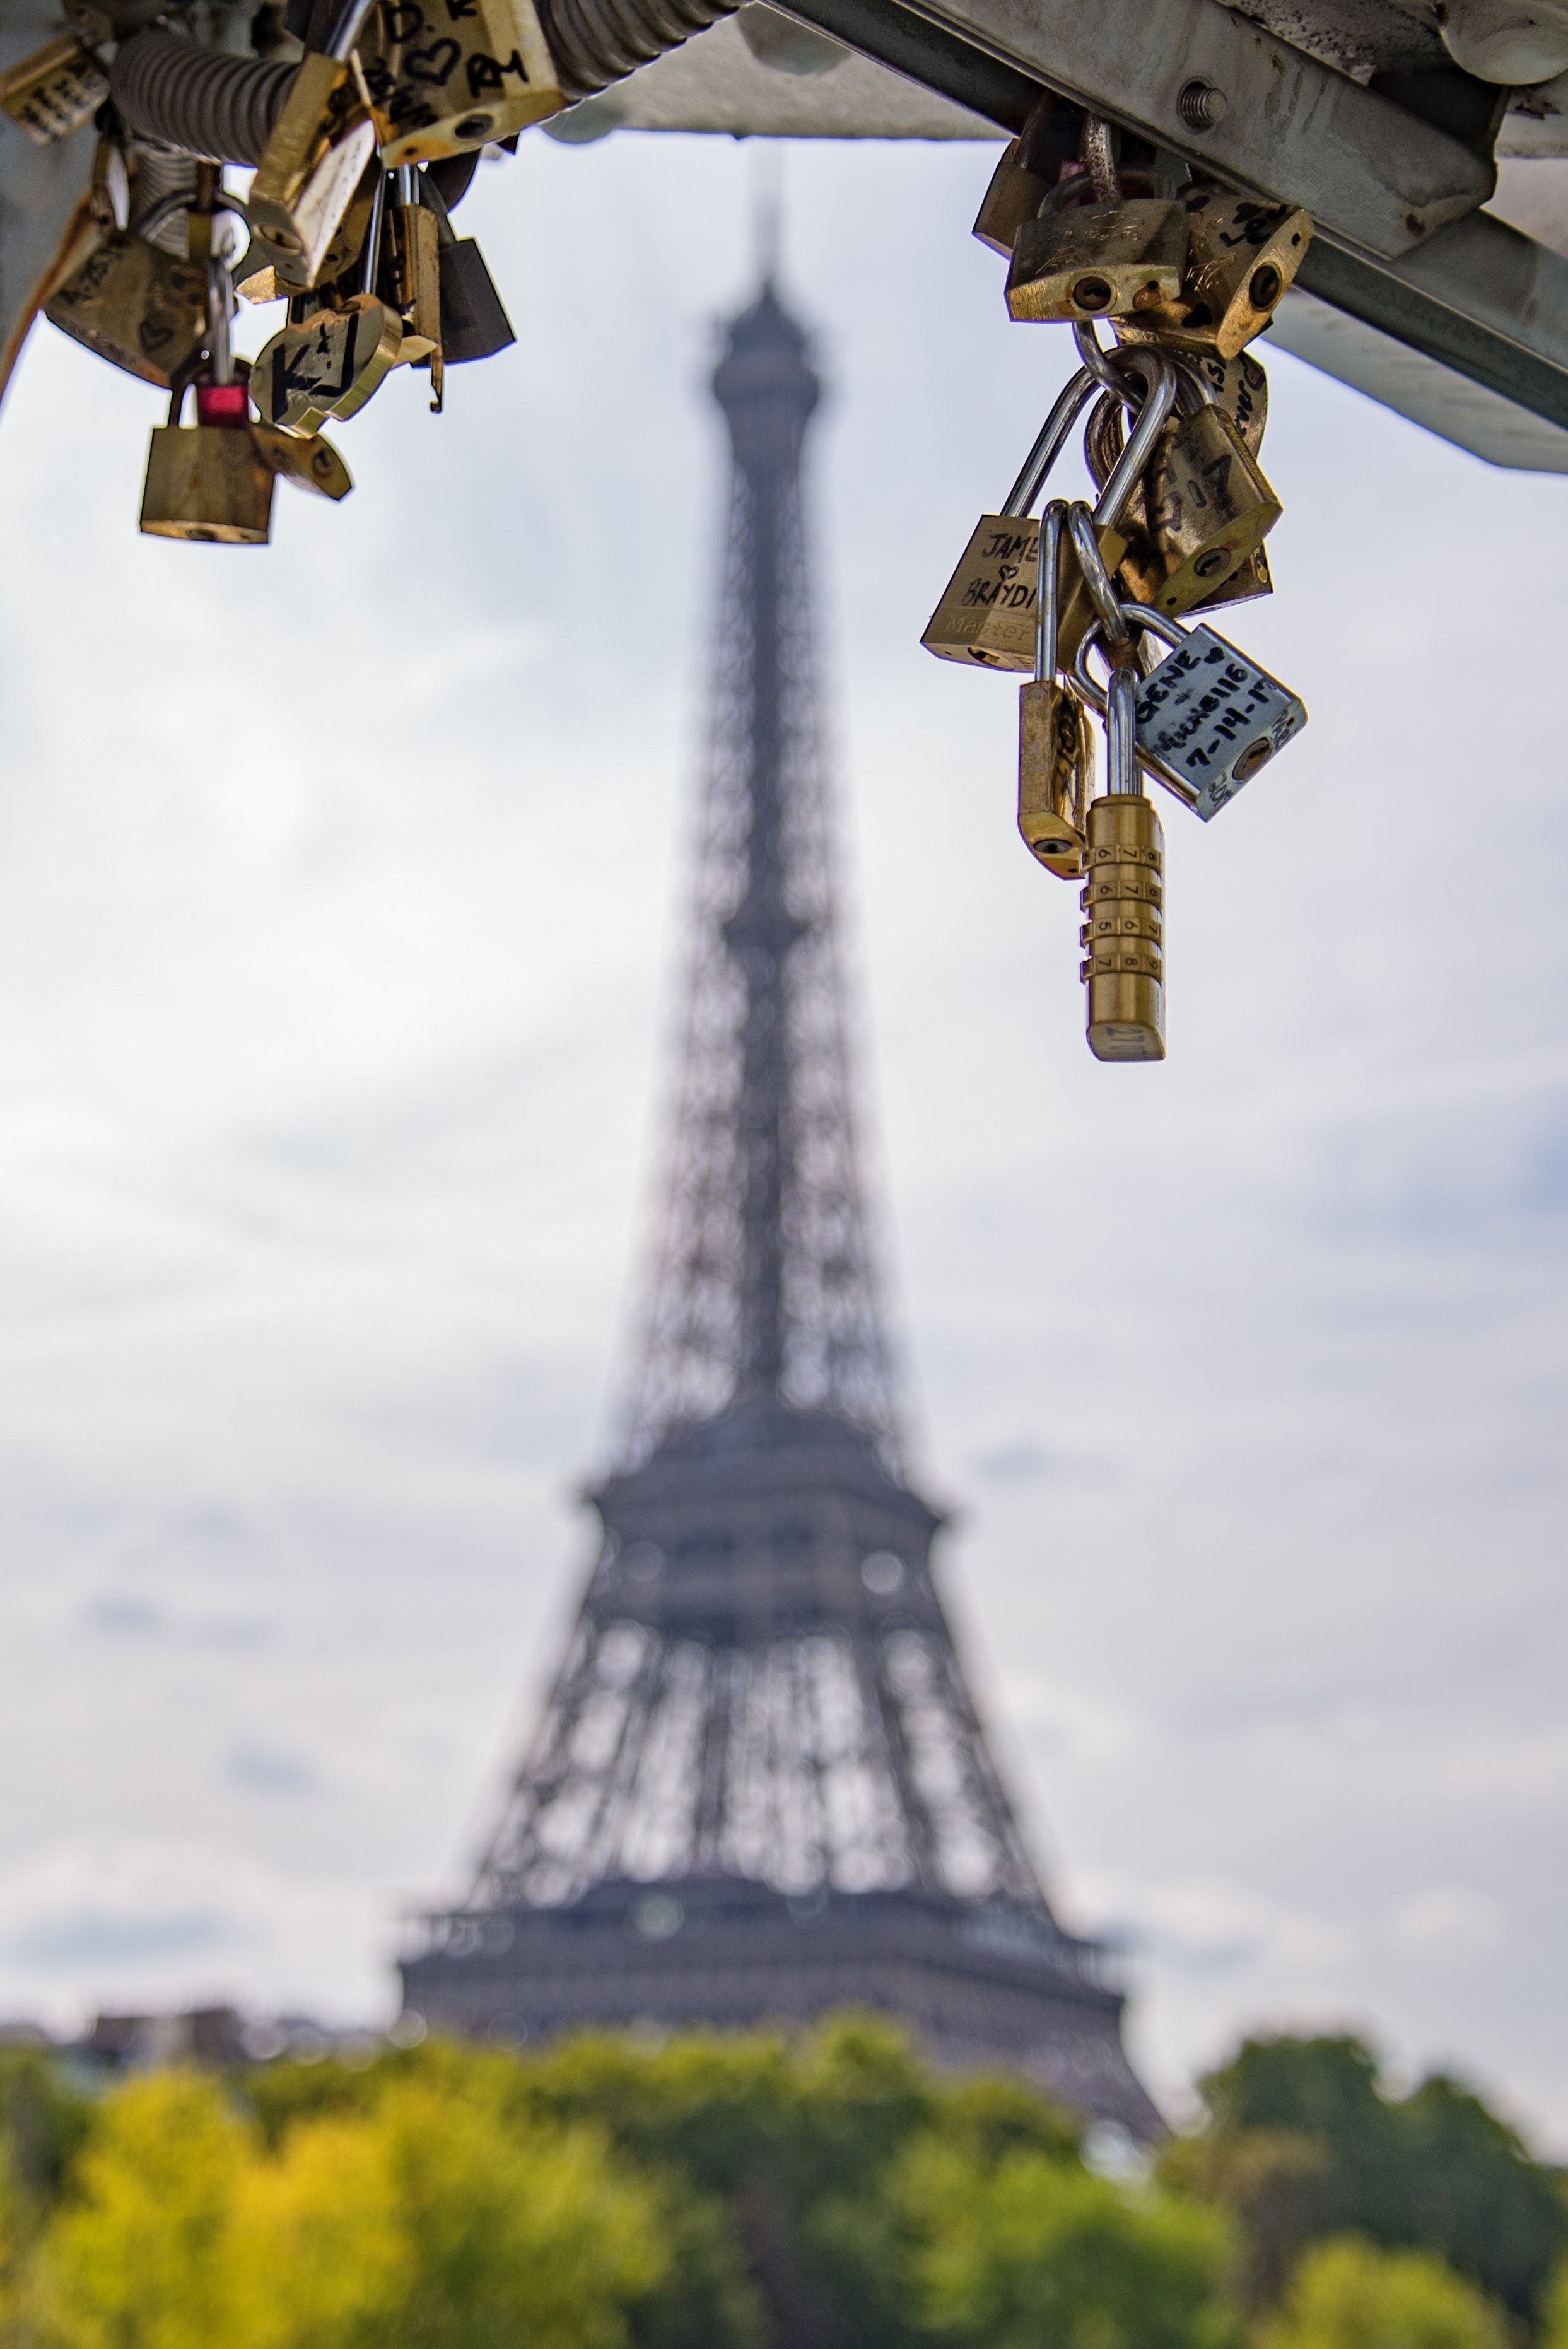
landmark, sky, tower, lighting, architecture, tree, light fixture, street light, pole, city, plant, spire, vacation, national historic landmark, tourism